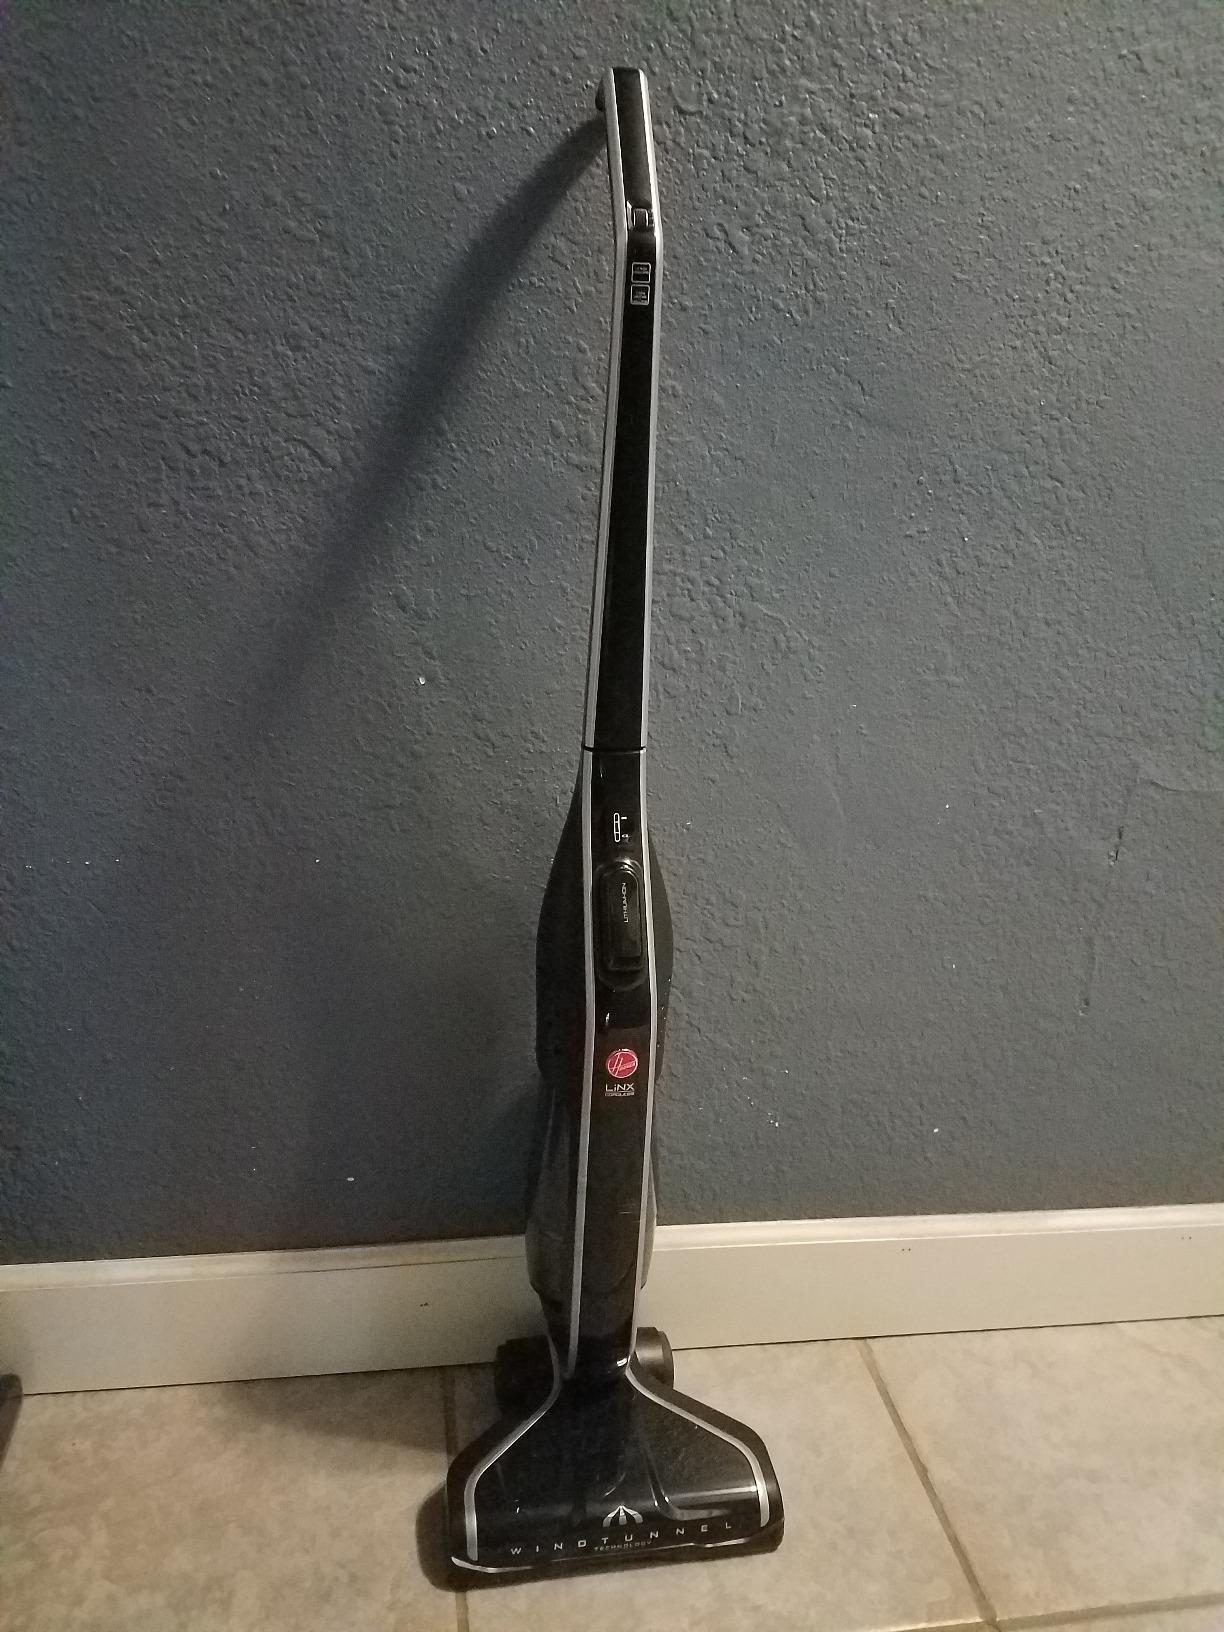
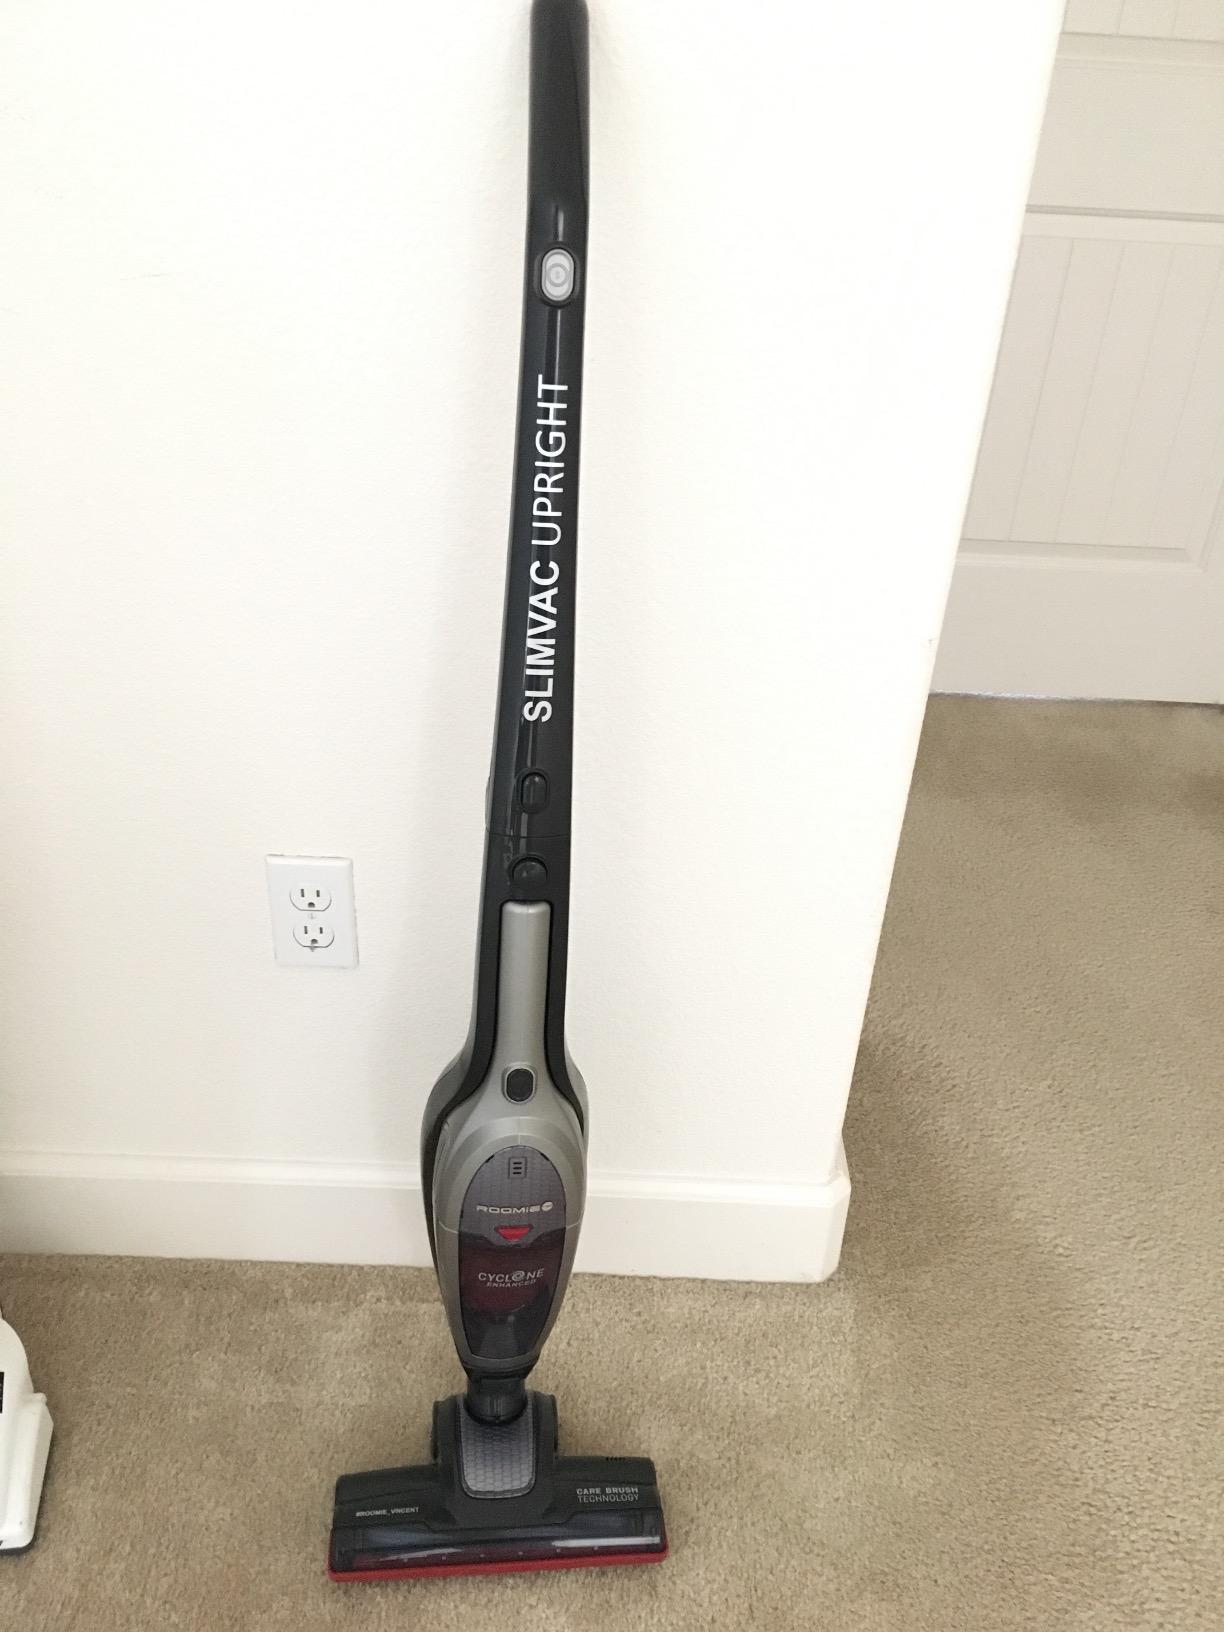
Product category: items_vacuum
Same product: no